Ibrahim Town

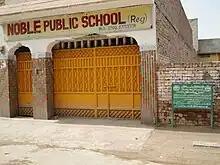
Nobel Public School

It is located maximum within a five-minute drive to Multan Cantt and seven minutes to Multan International Airport.